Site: brandenburg
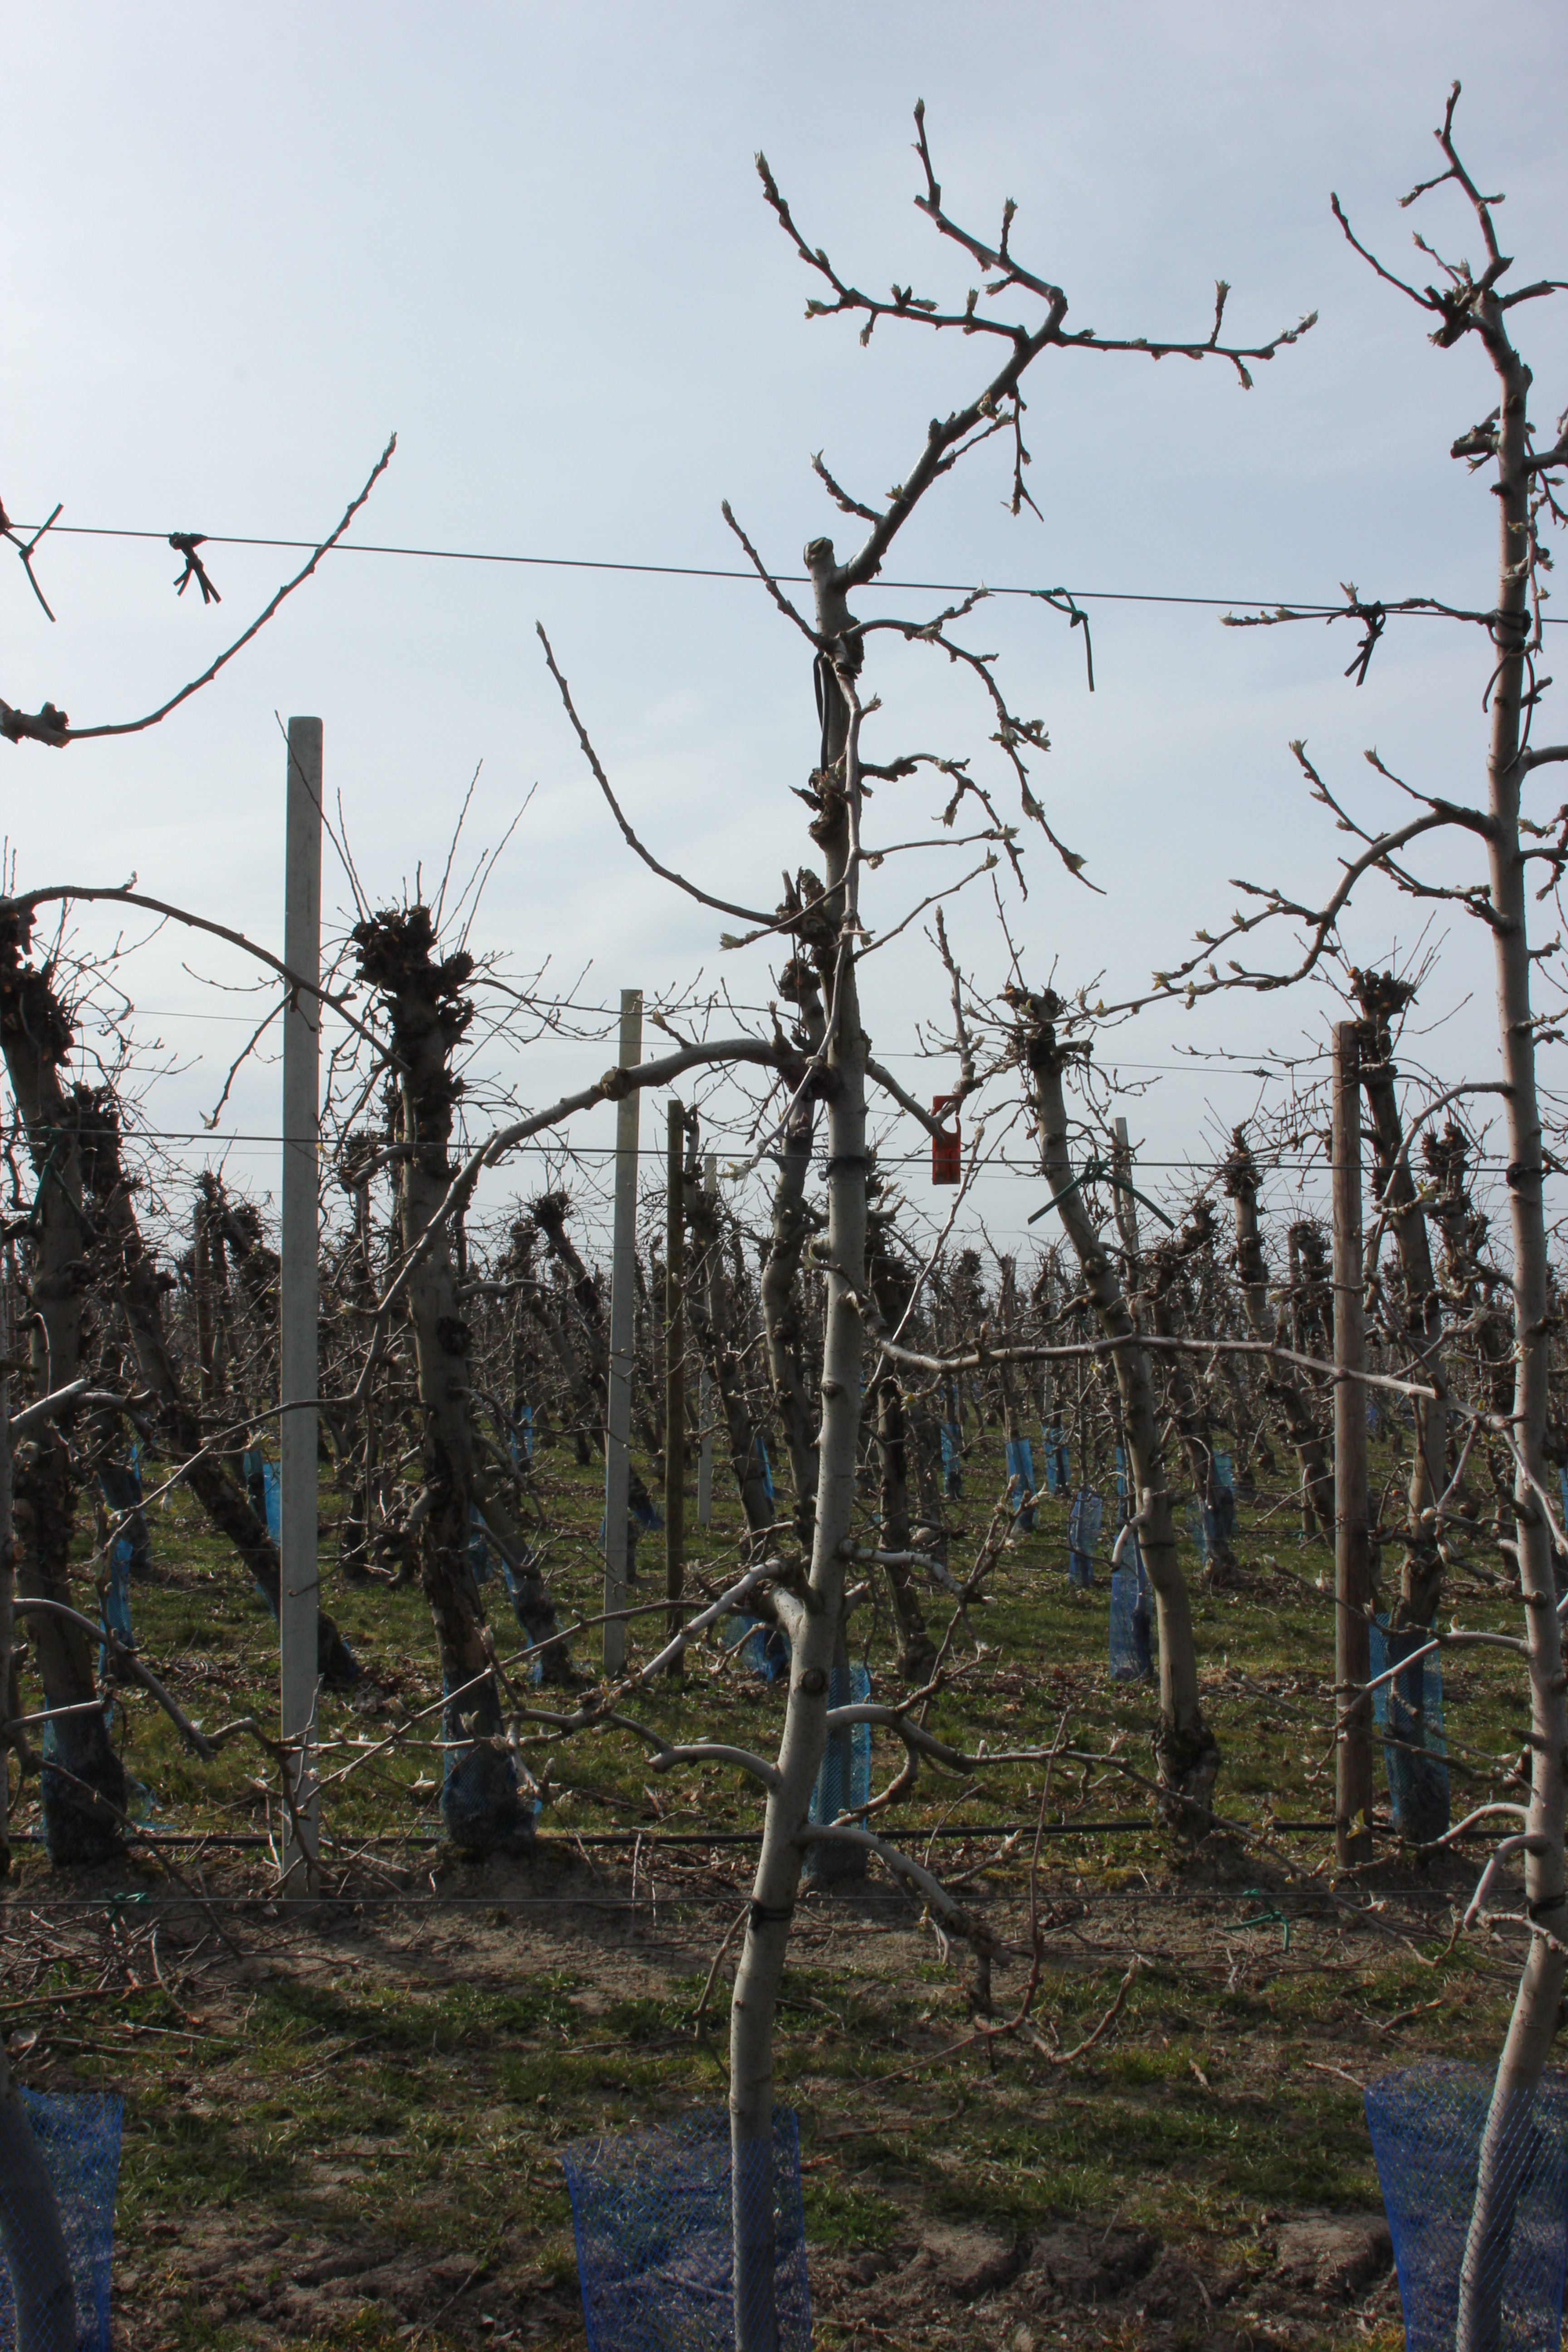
Growth stage (BBCH 54): Inflorescence emergence